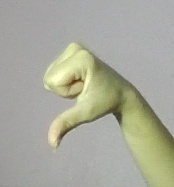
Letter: waw